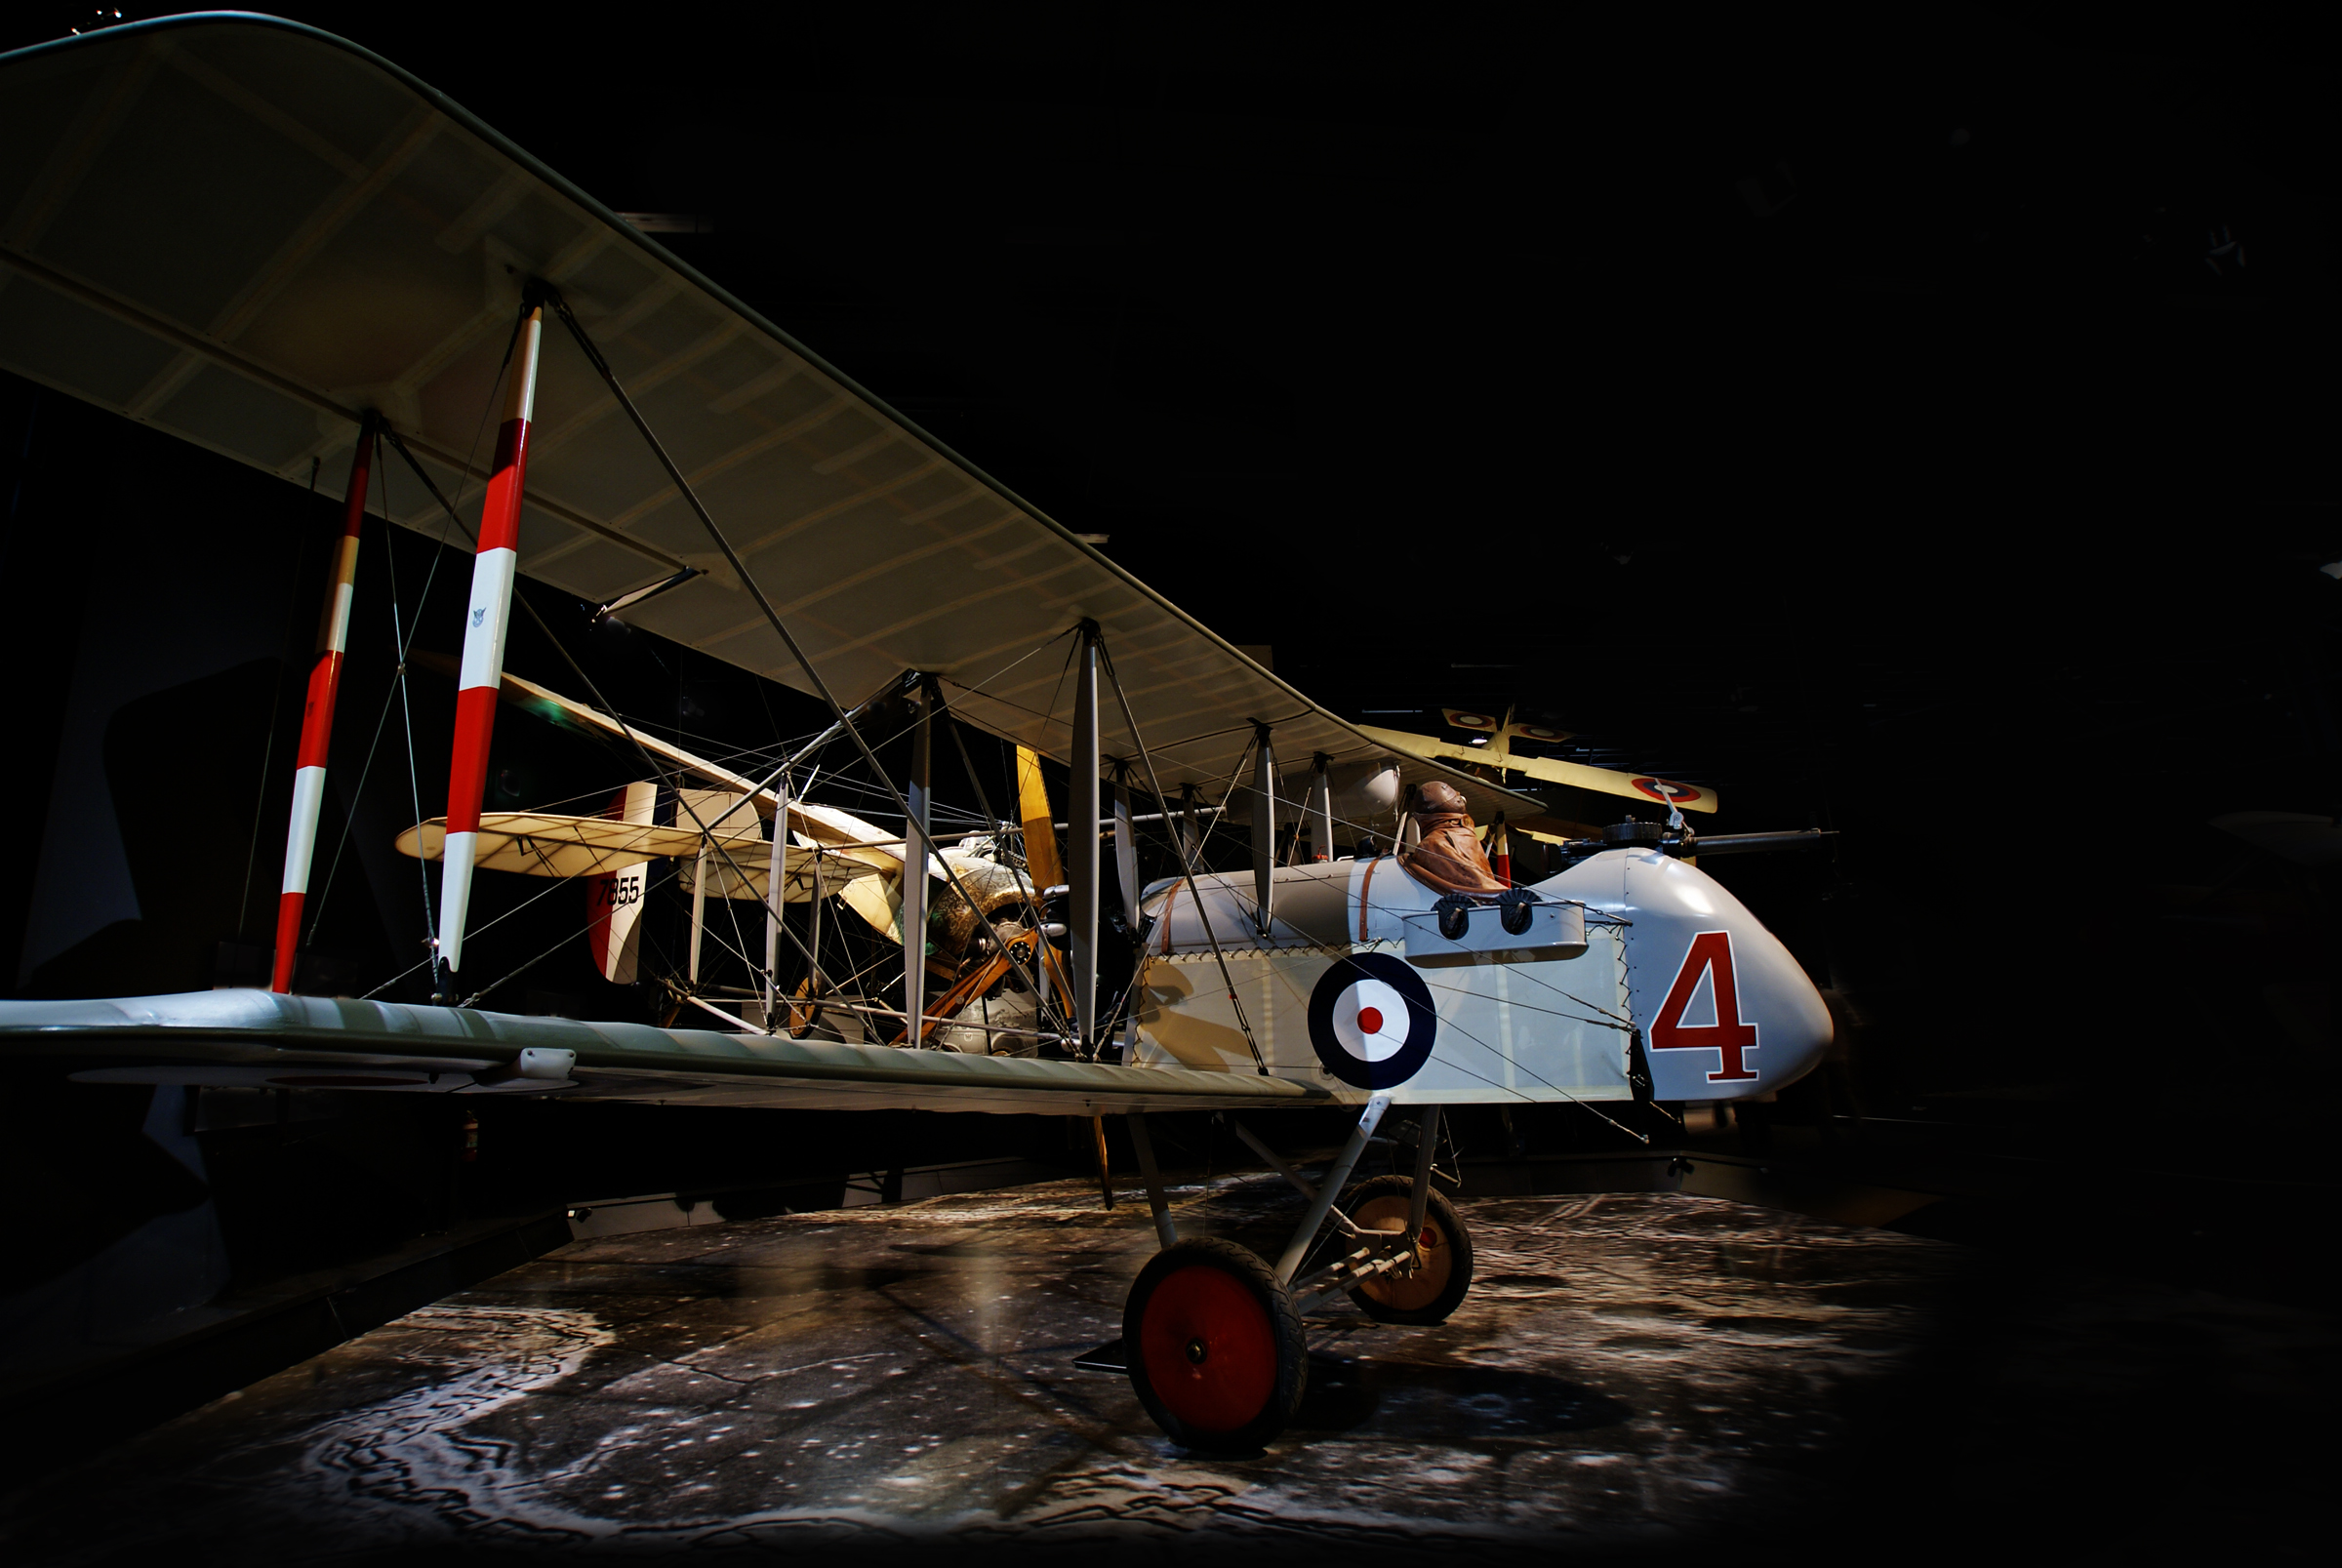
night, airplane, aircraft, vehicle, museum, aviation, flight, new, fighteraircraft, airshow, zealand, omaka, ww1, aircraftww1, aircodehavillanddh2, atmosphere of earth